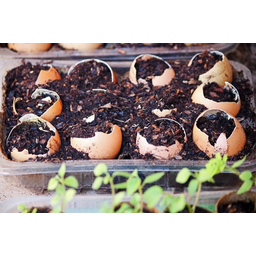
Label: eggshells